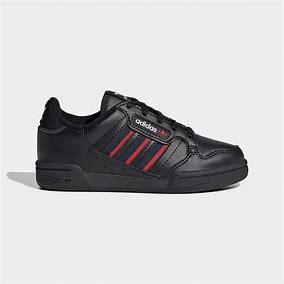
Brand: Adidas
Model: Continental 80 Stripes